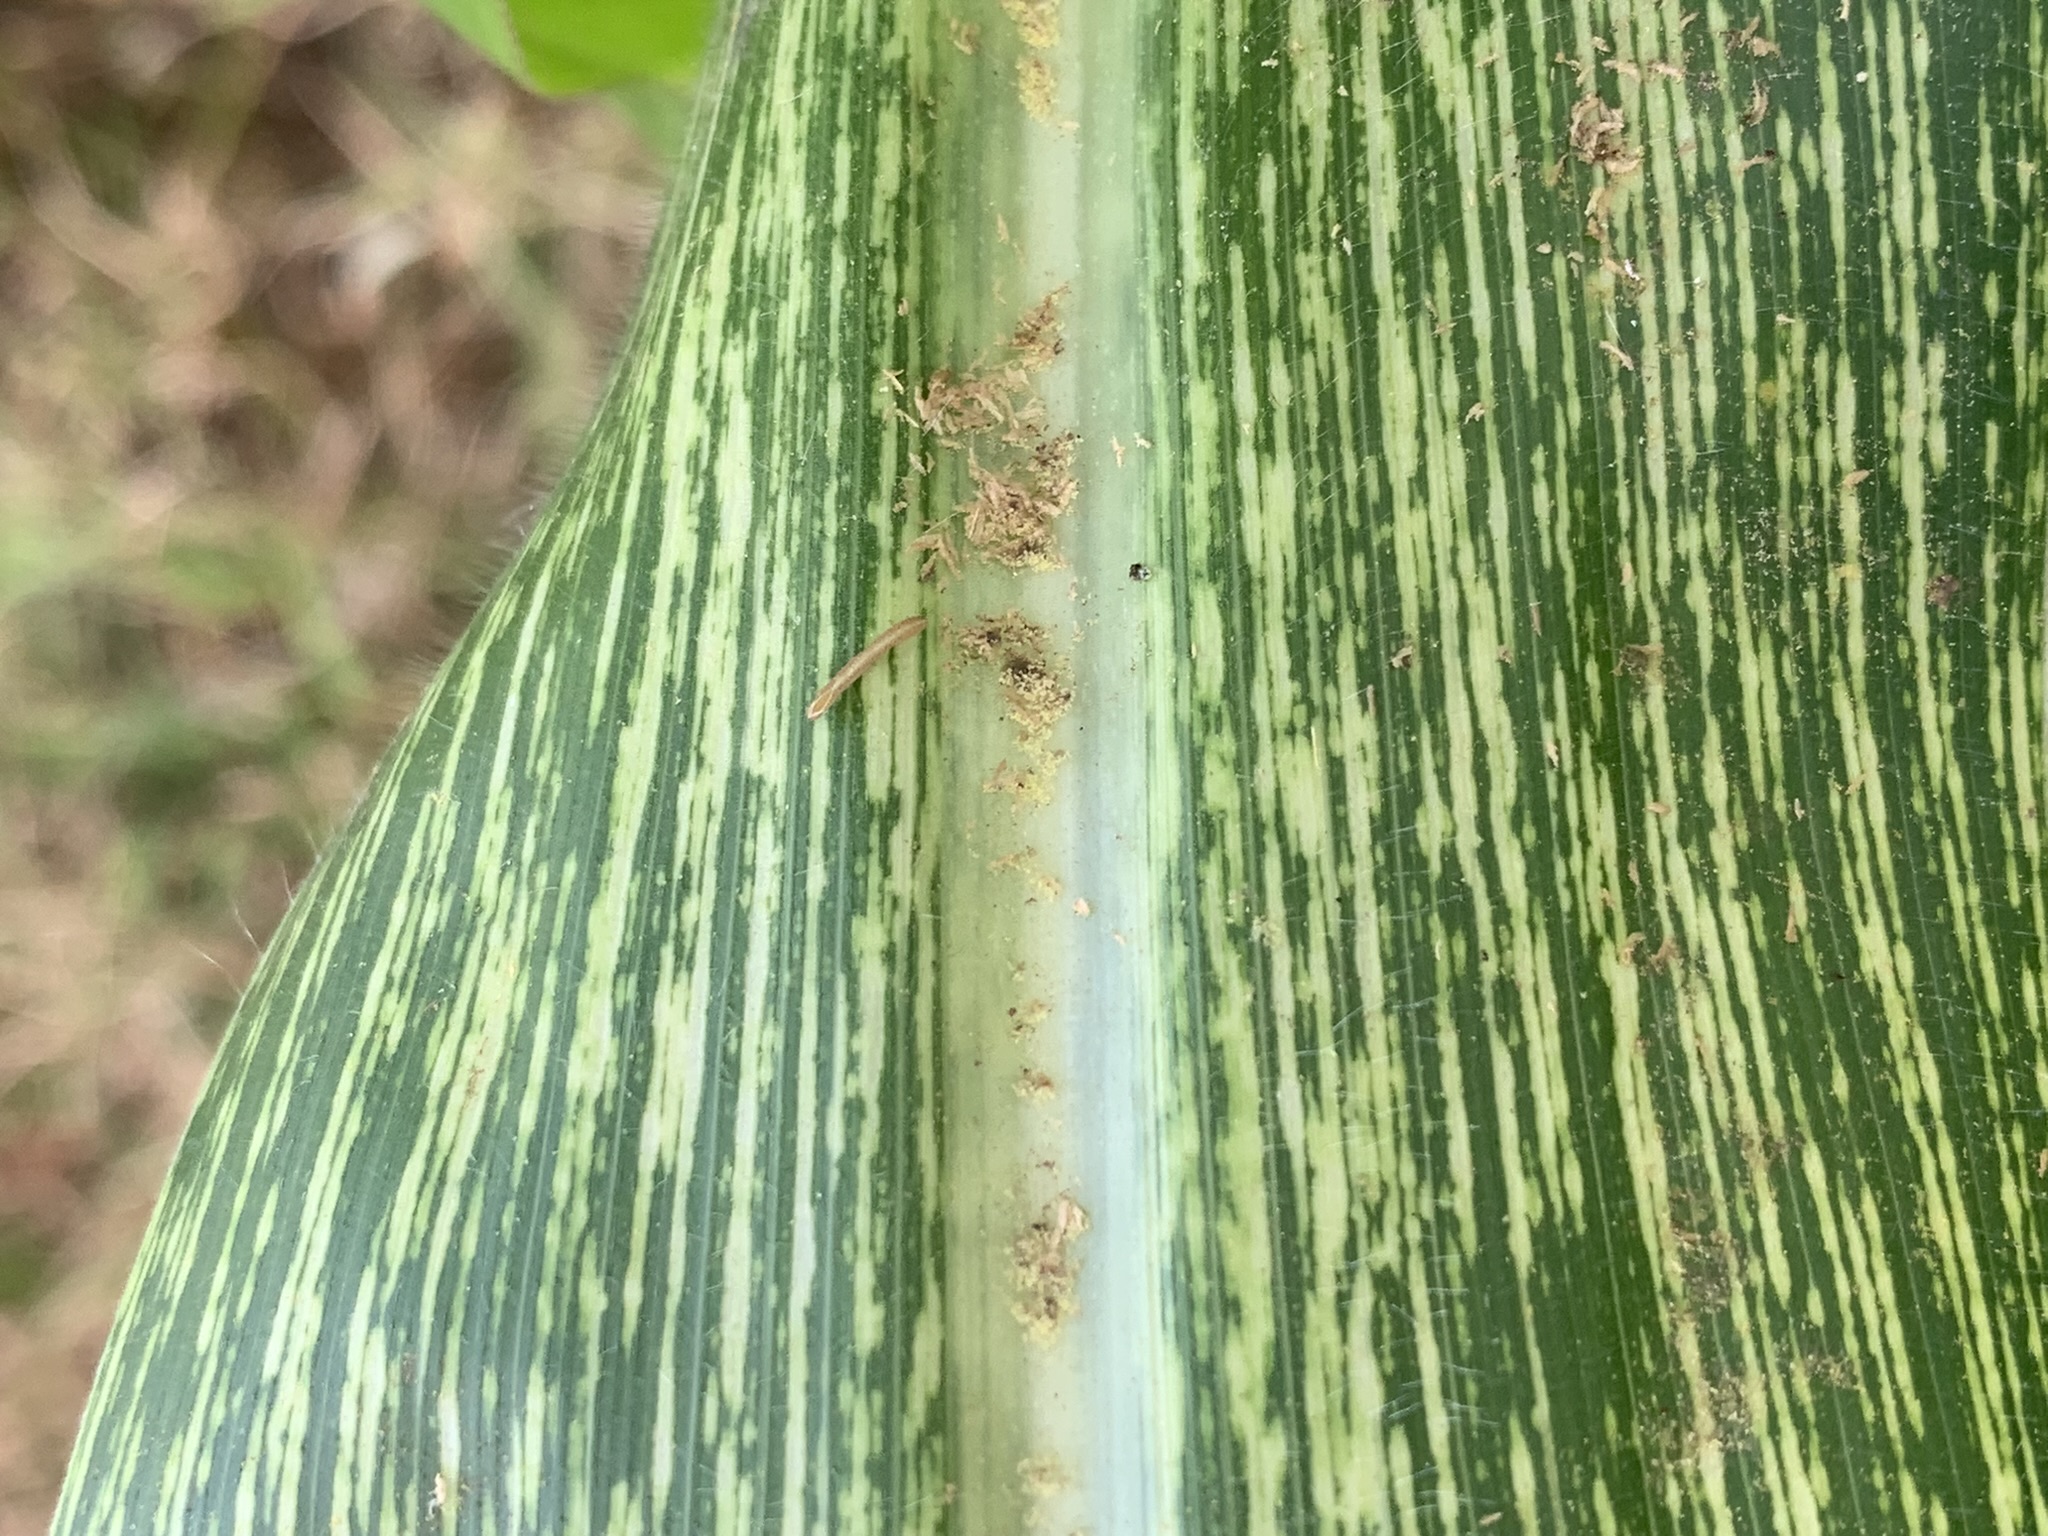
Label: MSV